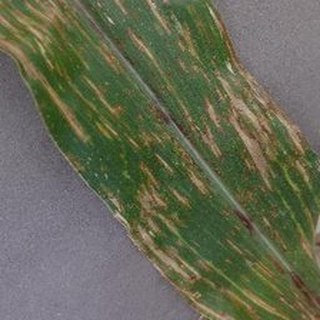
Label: corn_gray_leaf_spot